Vandrezzer FC

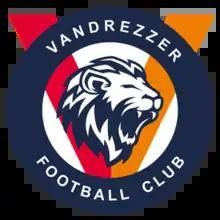

Vandrezzer Football Club was a professional football club in Lagos state, Nigeria, that competes in the Nigeria National League, the second tier of Nigerian Professional Football League. The club was dissolved in September 2024.